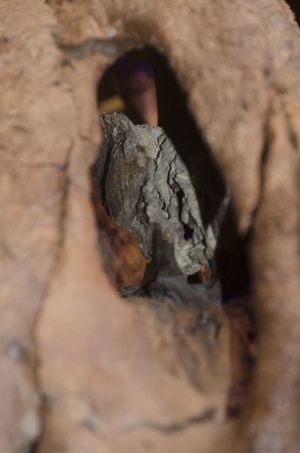
Détail d'un os turbinal (os se trouvant dans le cornet nasal) ossifié, dans la cavité nasale du crâne de ""Trix"", spécimen de Tyrannosaurus rex."